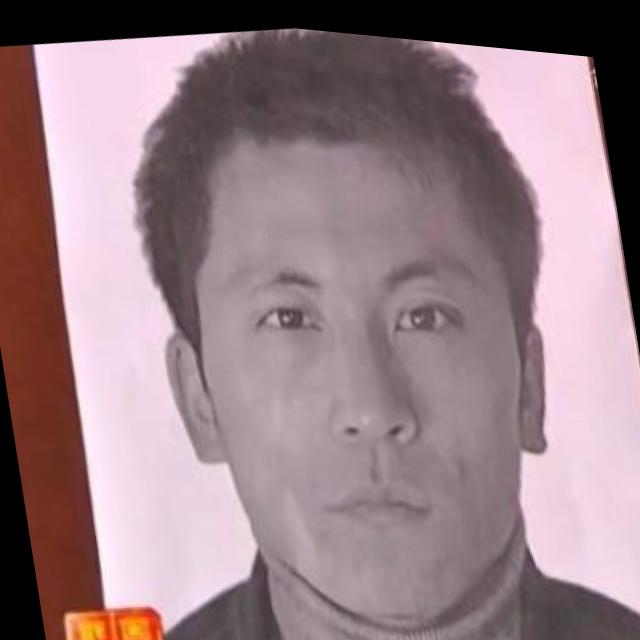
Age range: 21-44